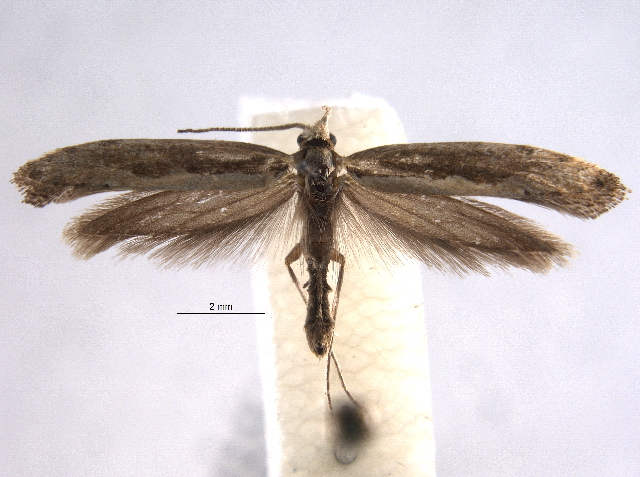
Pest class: diamondback_moth